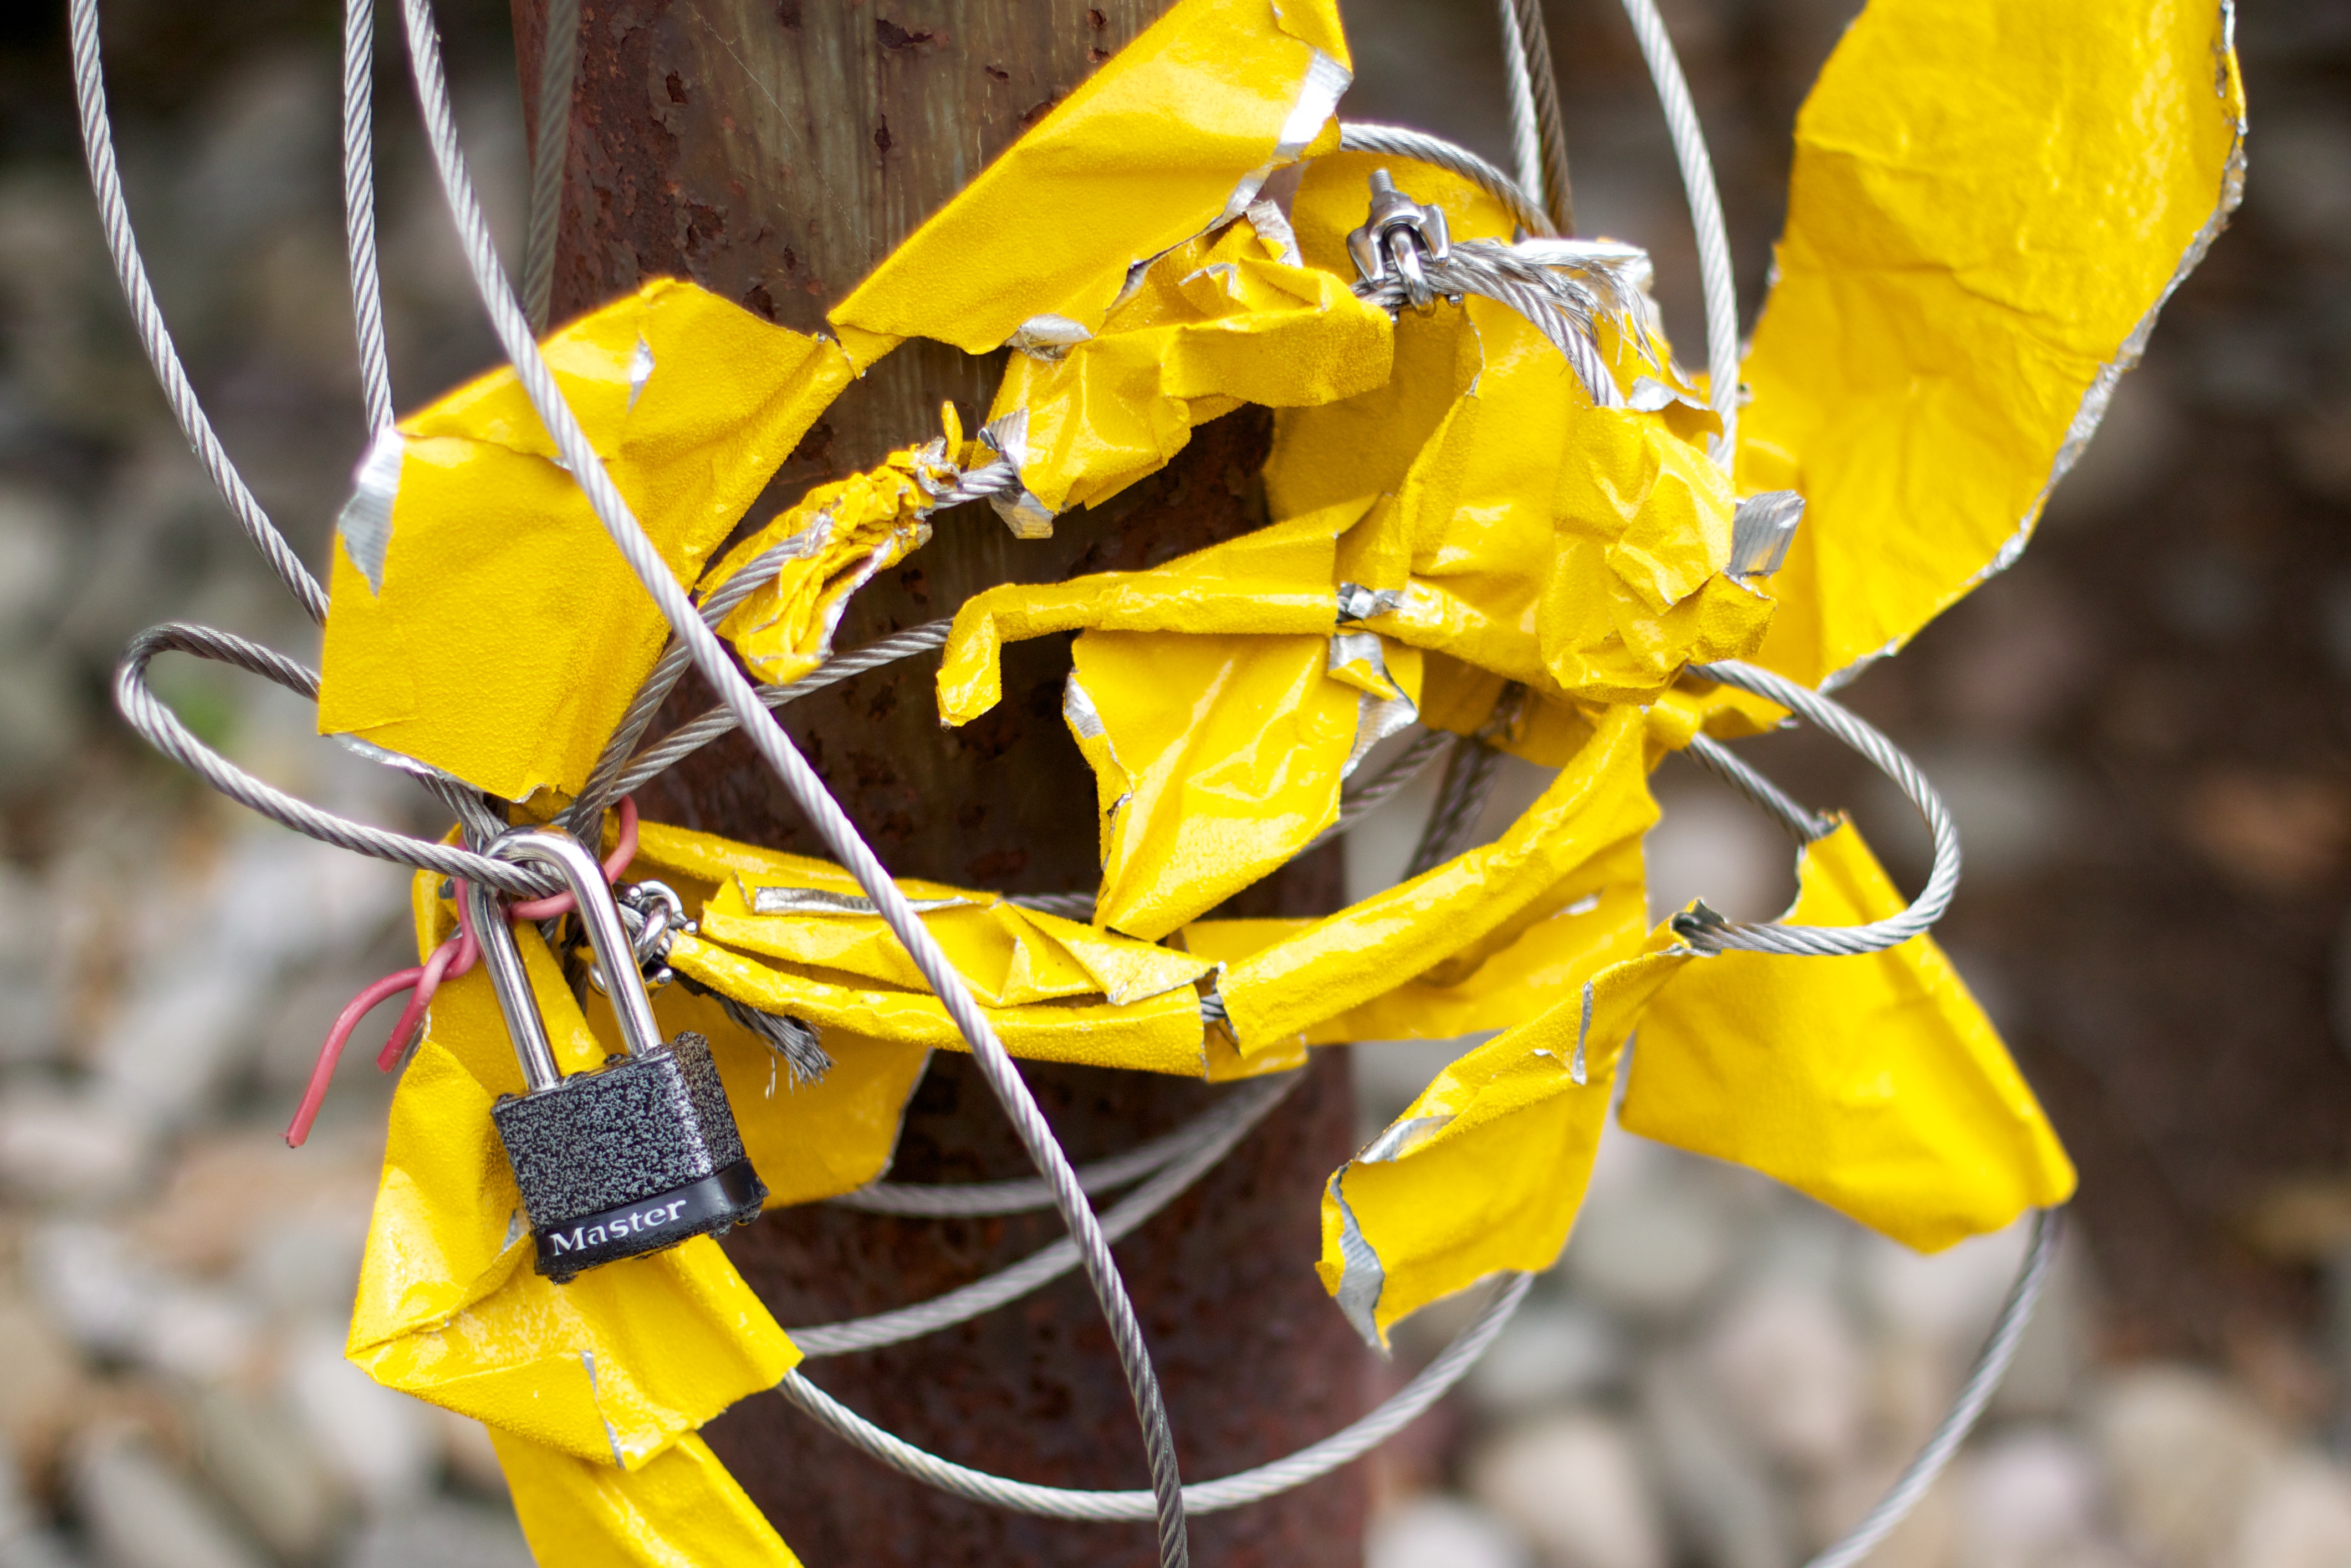
branch, plant, sunlight, leaf, flower, spring, produce, color, autumn, yellow, flora, season, odyssey, macro photography, flowering plant